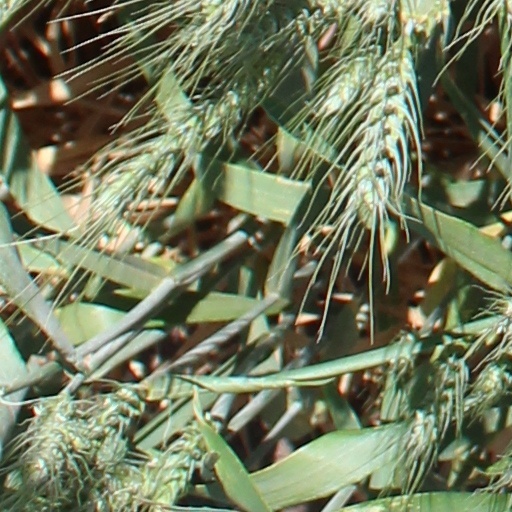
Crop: wheat